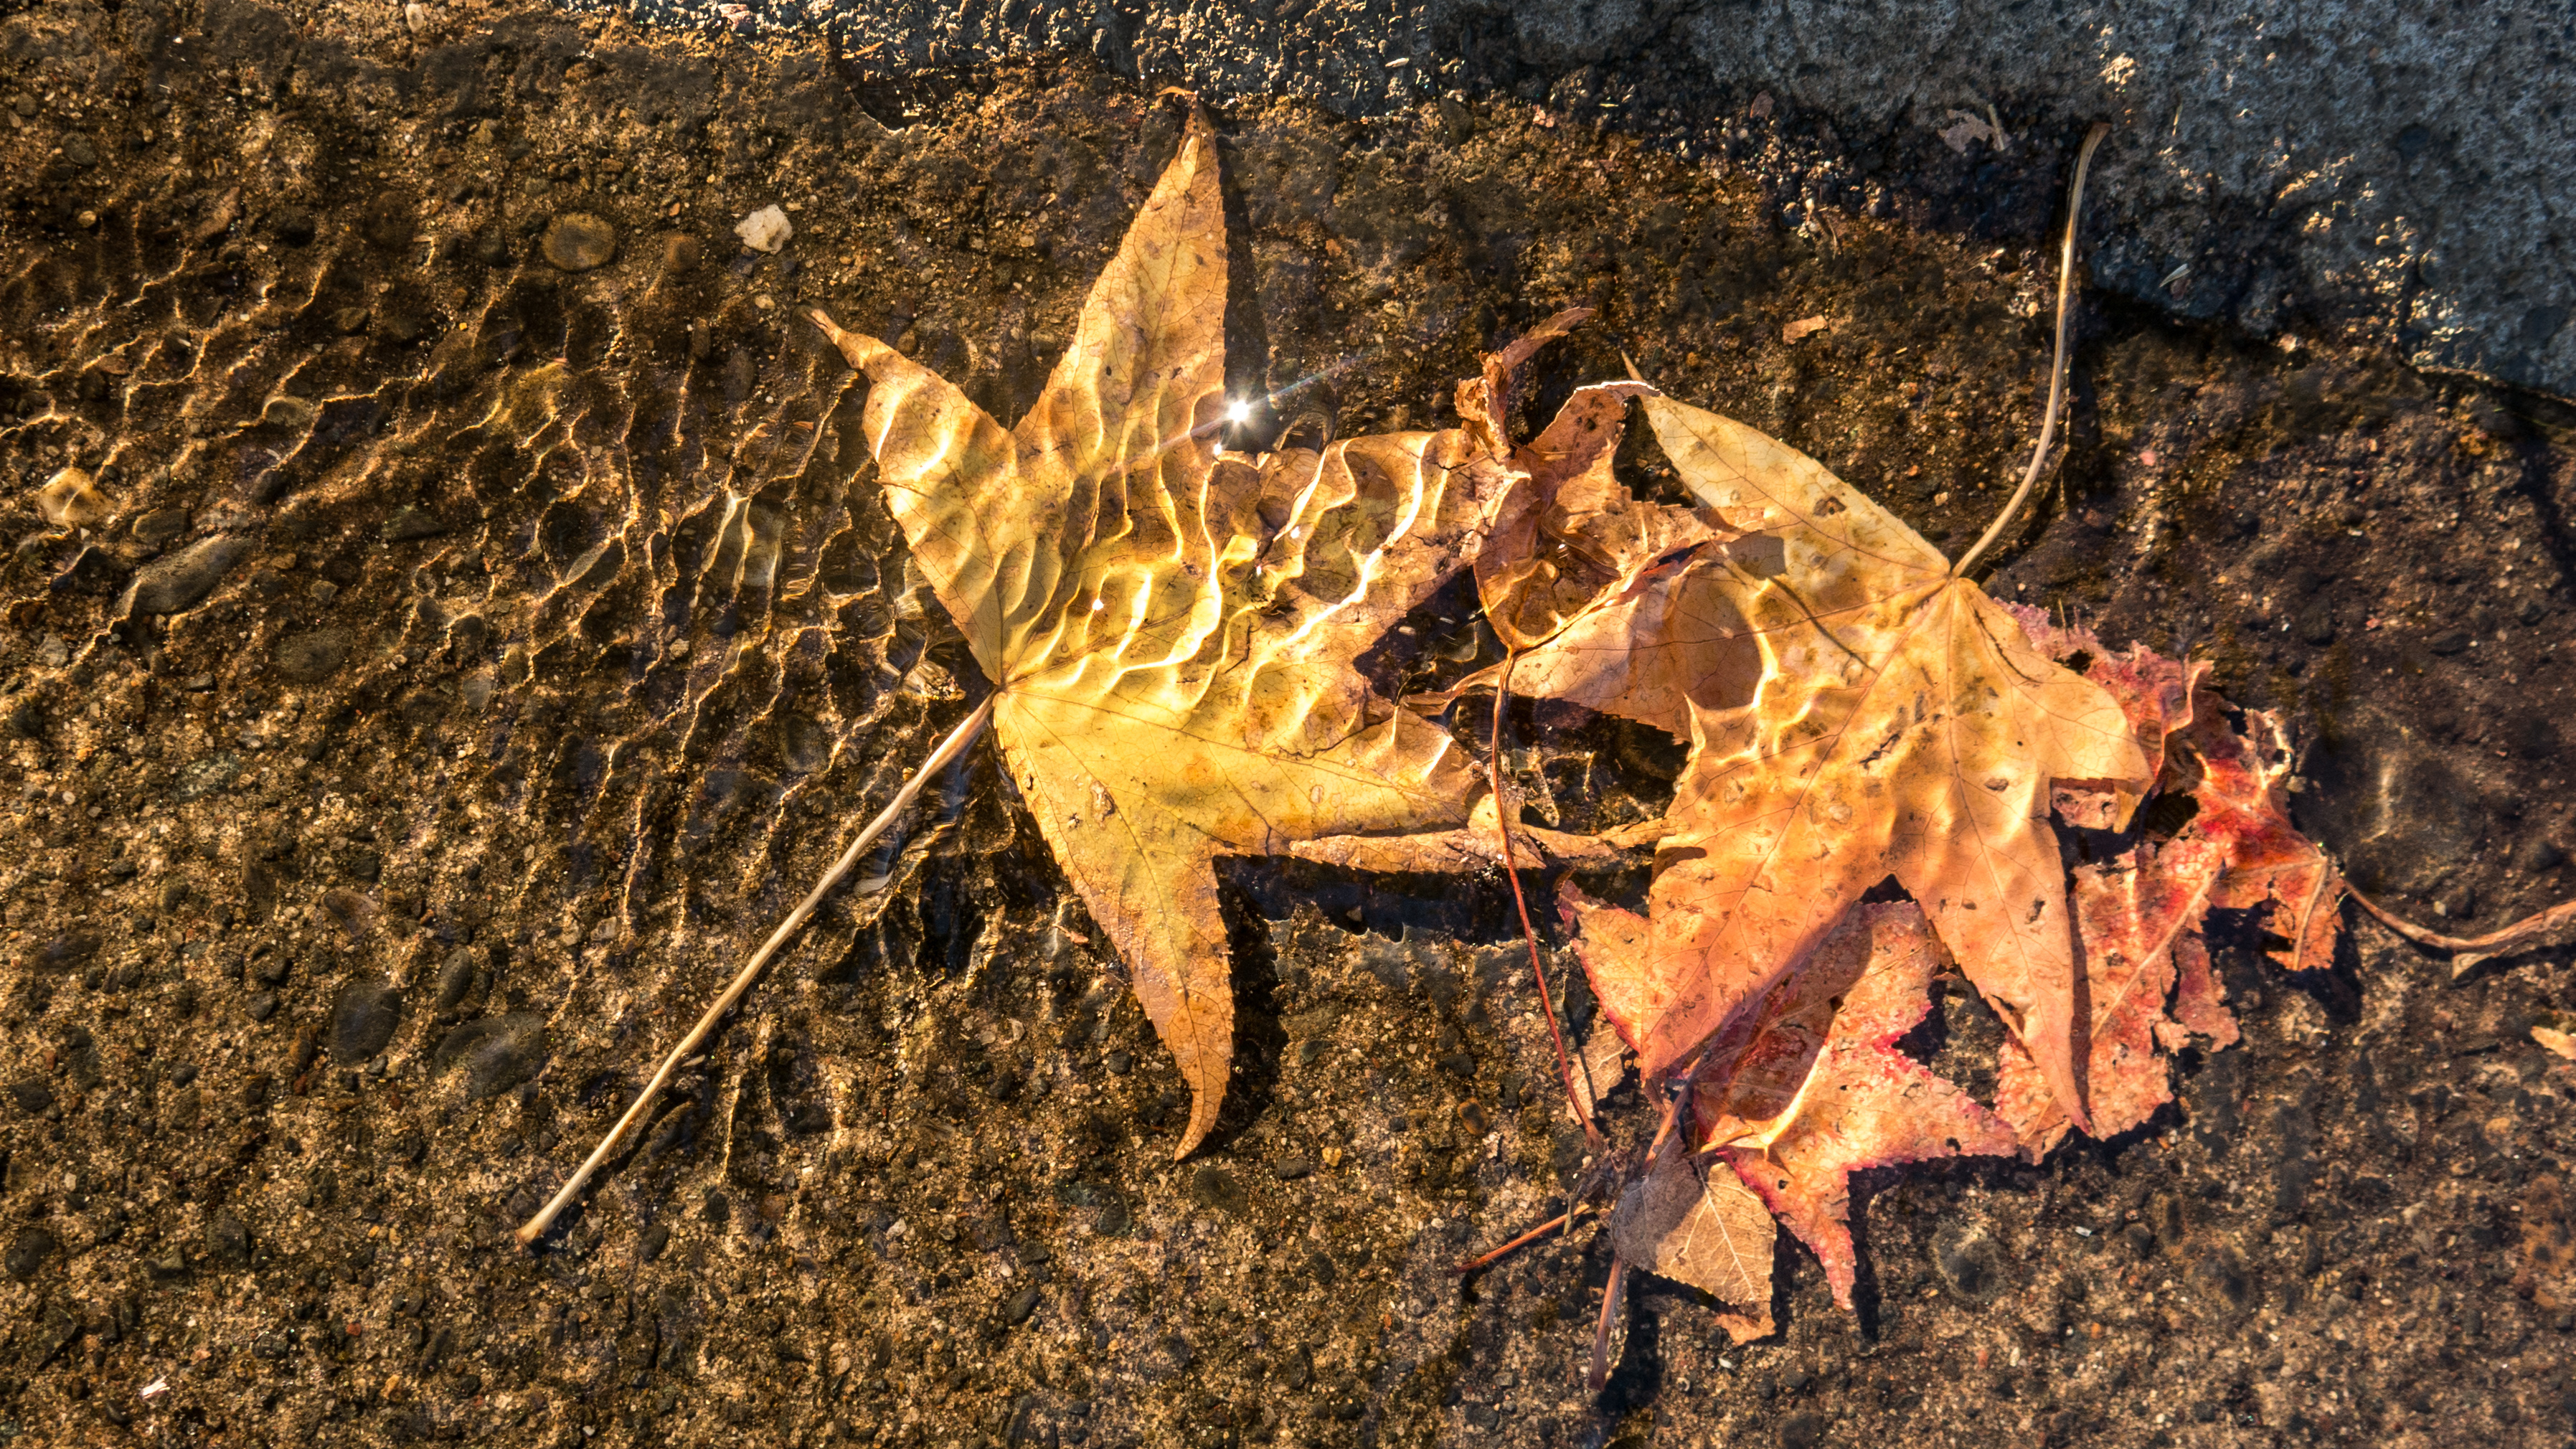
water, leaf, orange, autumn, soil, leaves, autum, geological phenomenon